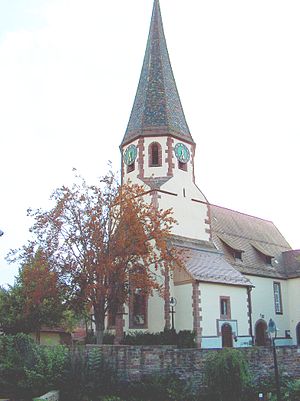
Althengstett
Markuskirken i Althengstett
Althengstett er en kommune i Landkreis Calw i den tyske delstat Baden-Württemberg.